The Time of Their Lives (2017 film)

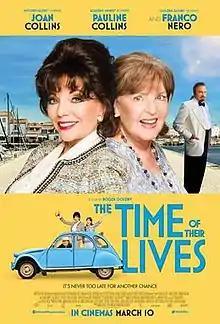

The Time of Their Lives is a 2017 British road movie-based comedy film directed and written by Roger Goldby and starring Joan Collins as Helen Shelley and Pauline Collins as Priscilla.